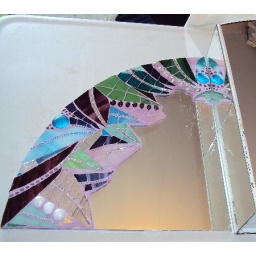
I need to add the glass over mirror seam on cabinet.